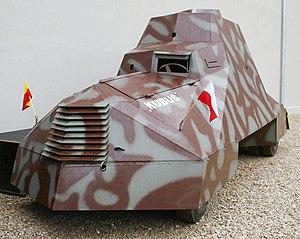
Kubuś est une automitrailleuse polonaise construite en treize jours et utilisée lors de l'Insurrection de Varsovie. En raison de sa destination il peut être considéré comme un véhicule de transport de troupes. Le véhicule a été construit dans un garage de mécanique au coin des rues Tamka et Topiel à Varsovie.